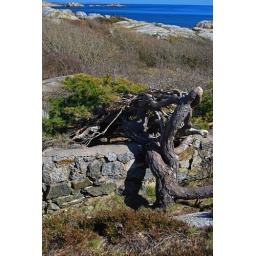
It's not a wall flower but a tree growing over a wall.